Mirandola witch trials

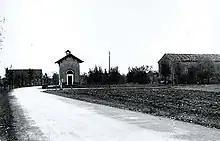
The Oratory of the Madonna della Via di Mezzo (1950)

The Mirandola witch hunt was part of a historical period dominated by a relentless series of clashes and wars over the domination of the fortress-city of Mirandola, claimed by the antagonistic branches of the Pico family represented by Giovanni Francesco II Pico della Mirandola against his sister-in-law Francesca Trivulzio, wife of Ludovico I Pico della Mirandola and stepmother-regent of Galeotto II Pico della Mirandola.